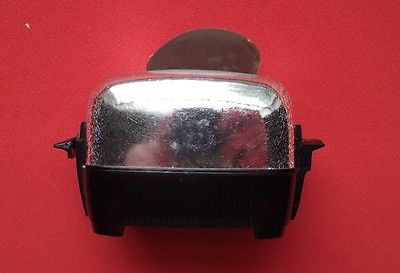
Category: toaster